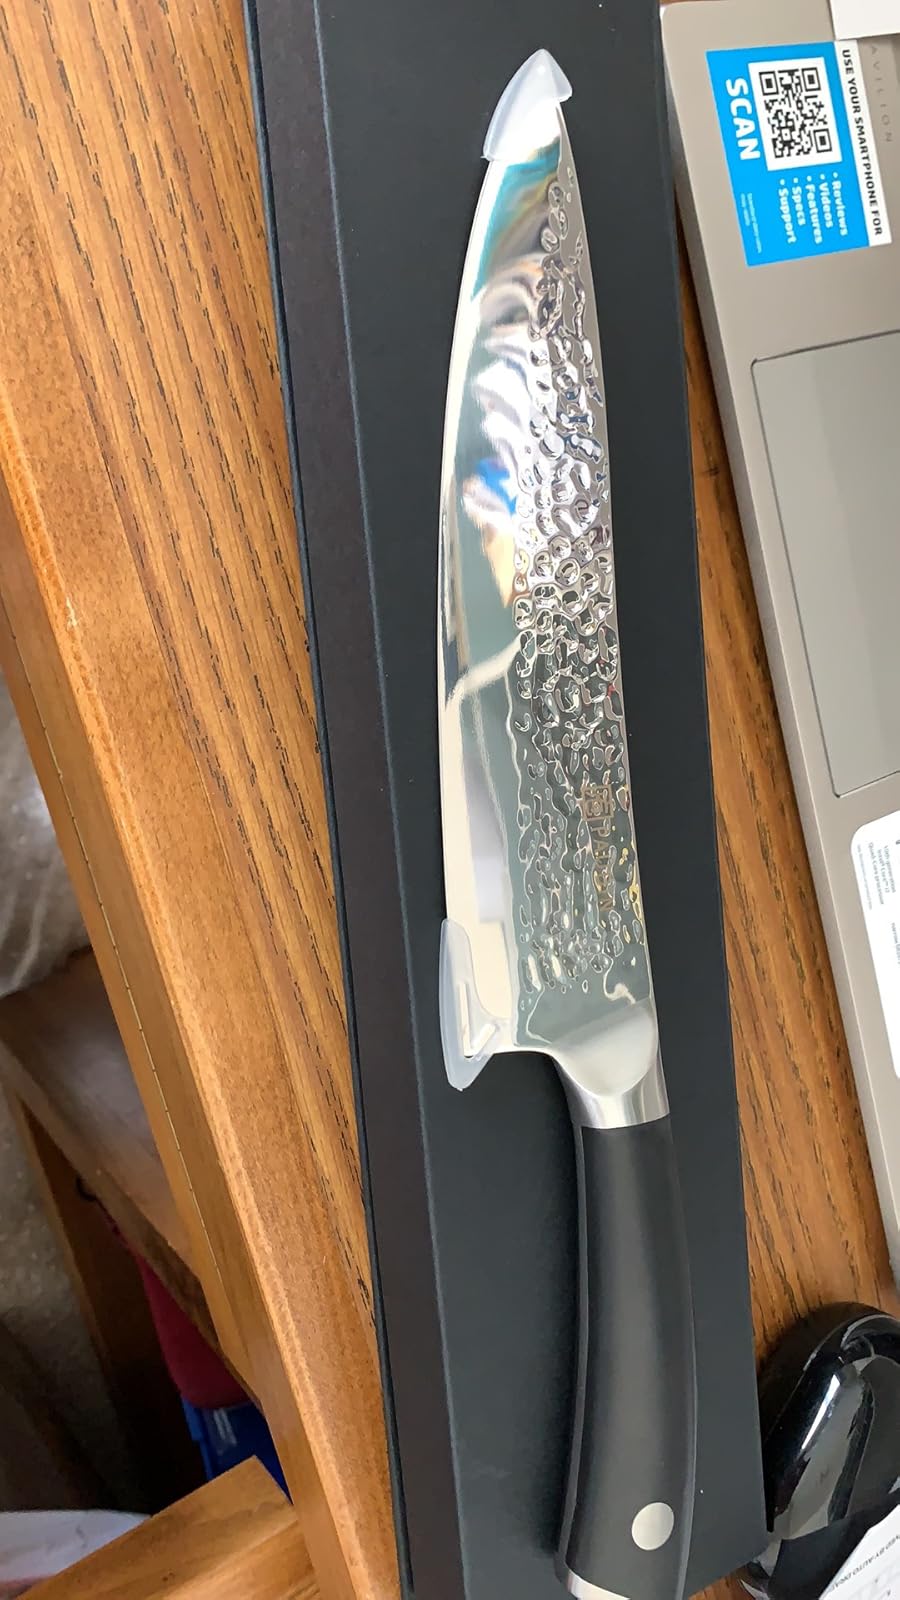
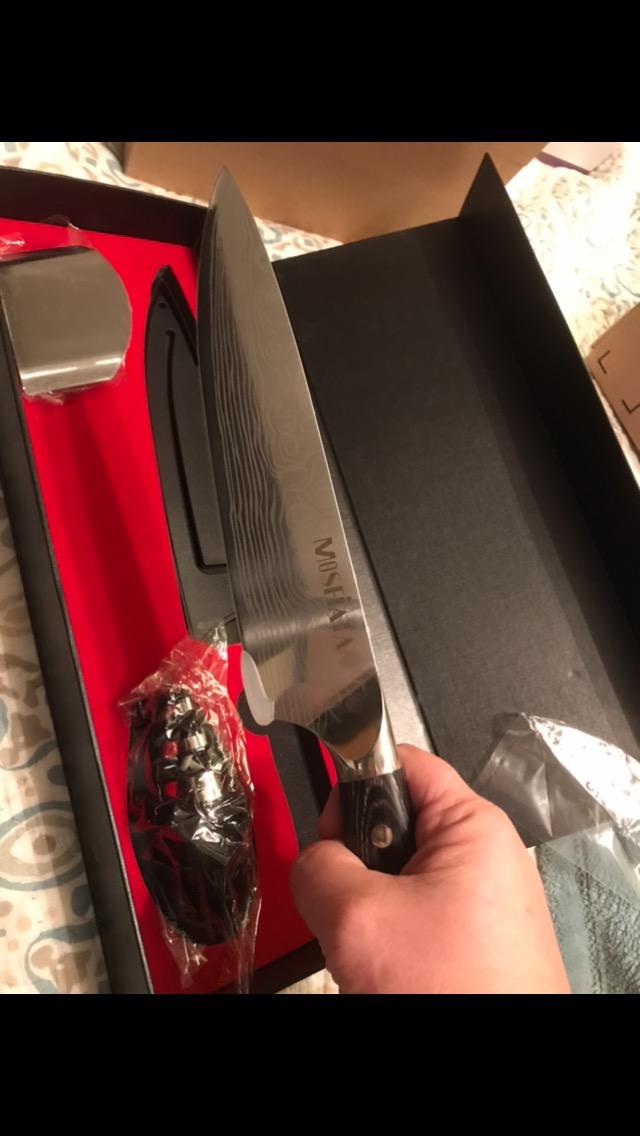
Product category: items_knife
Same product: no